Lythronax

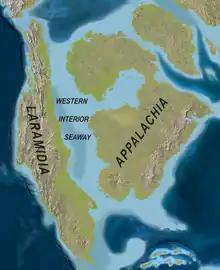
Paleomap of North America during the Campanian age; "Lythronax" lived in southern Laramidia (lower left).

During the Late Cretaceous period (around 95 million years ago), the Western Interior Seaway isolated western North America (Laramidia) from eastern North America (Appalachia), and occasionally isolated depositional basins from each other. This led to the development of highly endemic ecosystems in Laramidia; these ecosystems have also roughly been divided into a northern province and a southern province, but such a clean division is contested. Like many Laramidian dinosaur lineages, the evolutionary history of tyrannosaurids—which are limited in distribution to Asia and Laramidia—is characterized by faunal interchange between the two continents. The sequence of interchange events which occurred among Laramidian tyrannosaurids is unclear, and the diverse tyrannosauroids which have been discovered in southern Laramidia (including "Lythronax", "Teratophoneus", and "Bistahieversor") have complicated their evolutionary history further. In particular, an unresolved question is whether "Tyrannosaurus" originated from Asian tyrannosaurids or from south Laramidian tyrannosaurids.